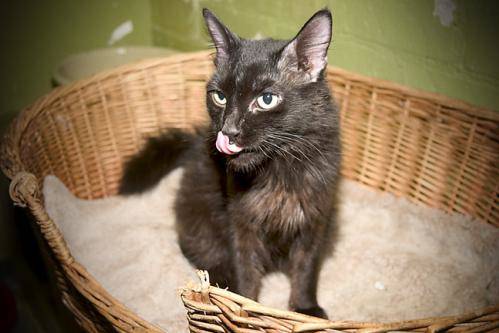
Label: cat